Colette Burson

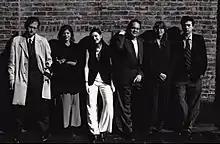
The Playwrights’ Collective Theater Company, circa 1998. From left to right: Tim Cunningham, Kate Robin, Colette Burson, Eduardo Machado, Jennifer Farber, Dmitry Lipkin

Burson created "Hung" for HBO with her then-writing partner and now ex-husband Dmitry Lipkin. The show ran for three seasons, during which time Burson was nominated for a WGA award for Best New Series while "Hung" was nominated for four Golden Globes. The "New York Times" described "Hung" as “the most topical fictional programming on television” in 2010.